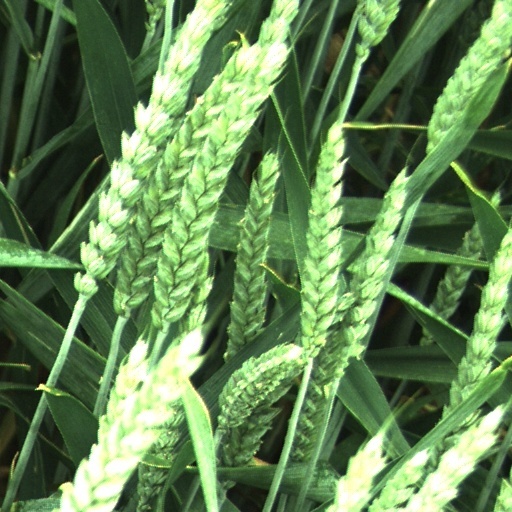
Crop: wheat